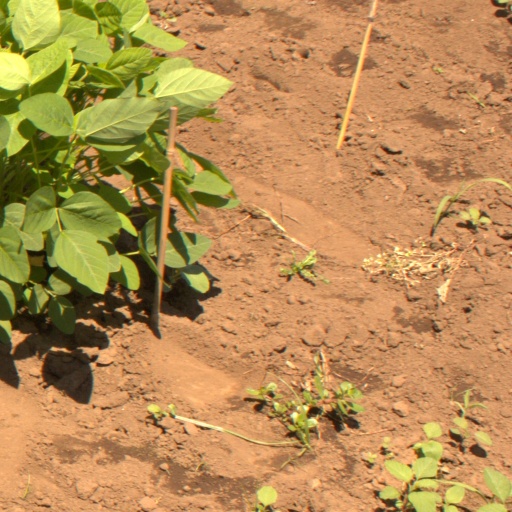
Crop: soybean